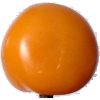
Label: Tomato Yellow 1